Lady Olivia Sparrow

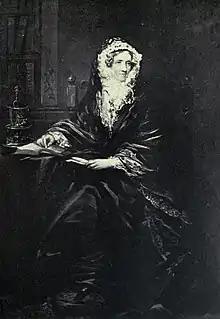
Lady Olivia Sparrow, 1854 engraving

Lady Olivia Sparrow (née Acheson) (1776–1863) was an Anglo-Irish landowner and philanthropist, widowed in 1805. She was a prominent evangelical, belonging to 29 societies engaged in related causes, and a friend of both Hannah More and William Wilberforce. She also brokered the marriage between Arthur Wellesley and Kitty Pakenham, the future Duke and Duchess of Wellington.